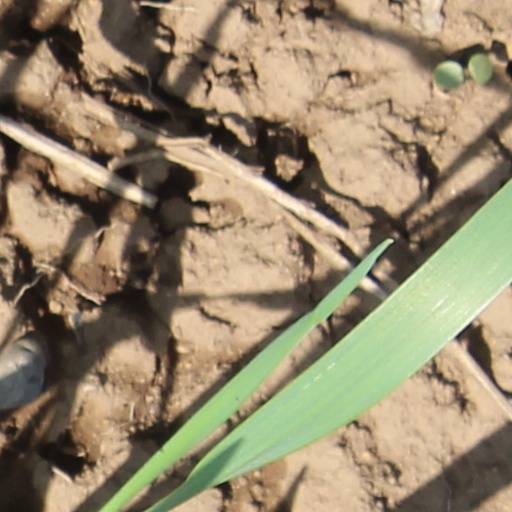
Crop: wheat